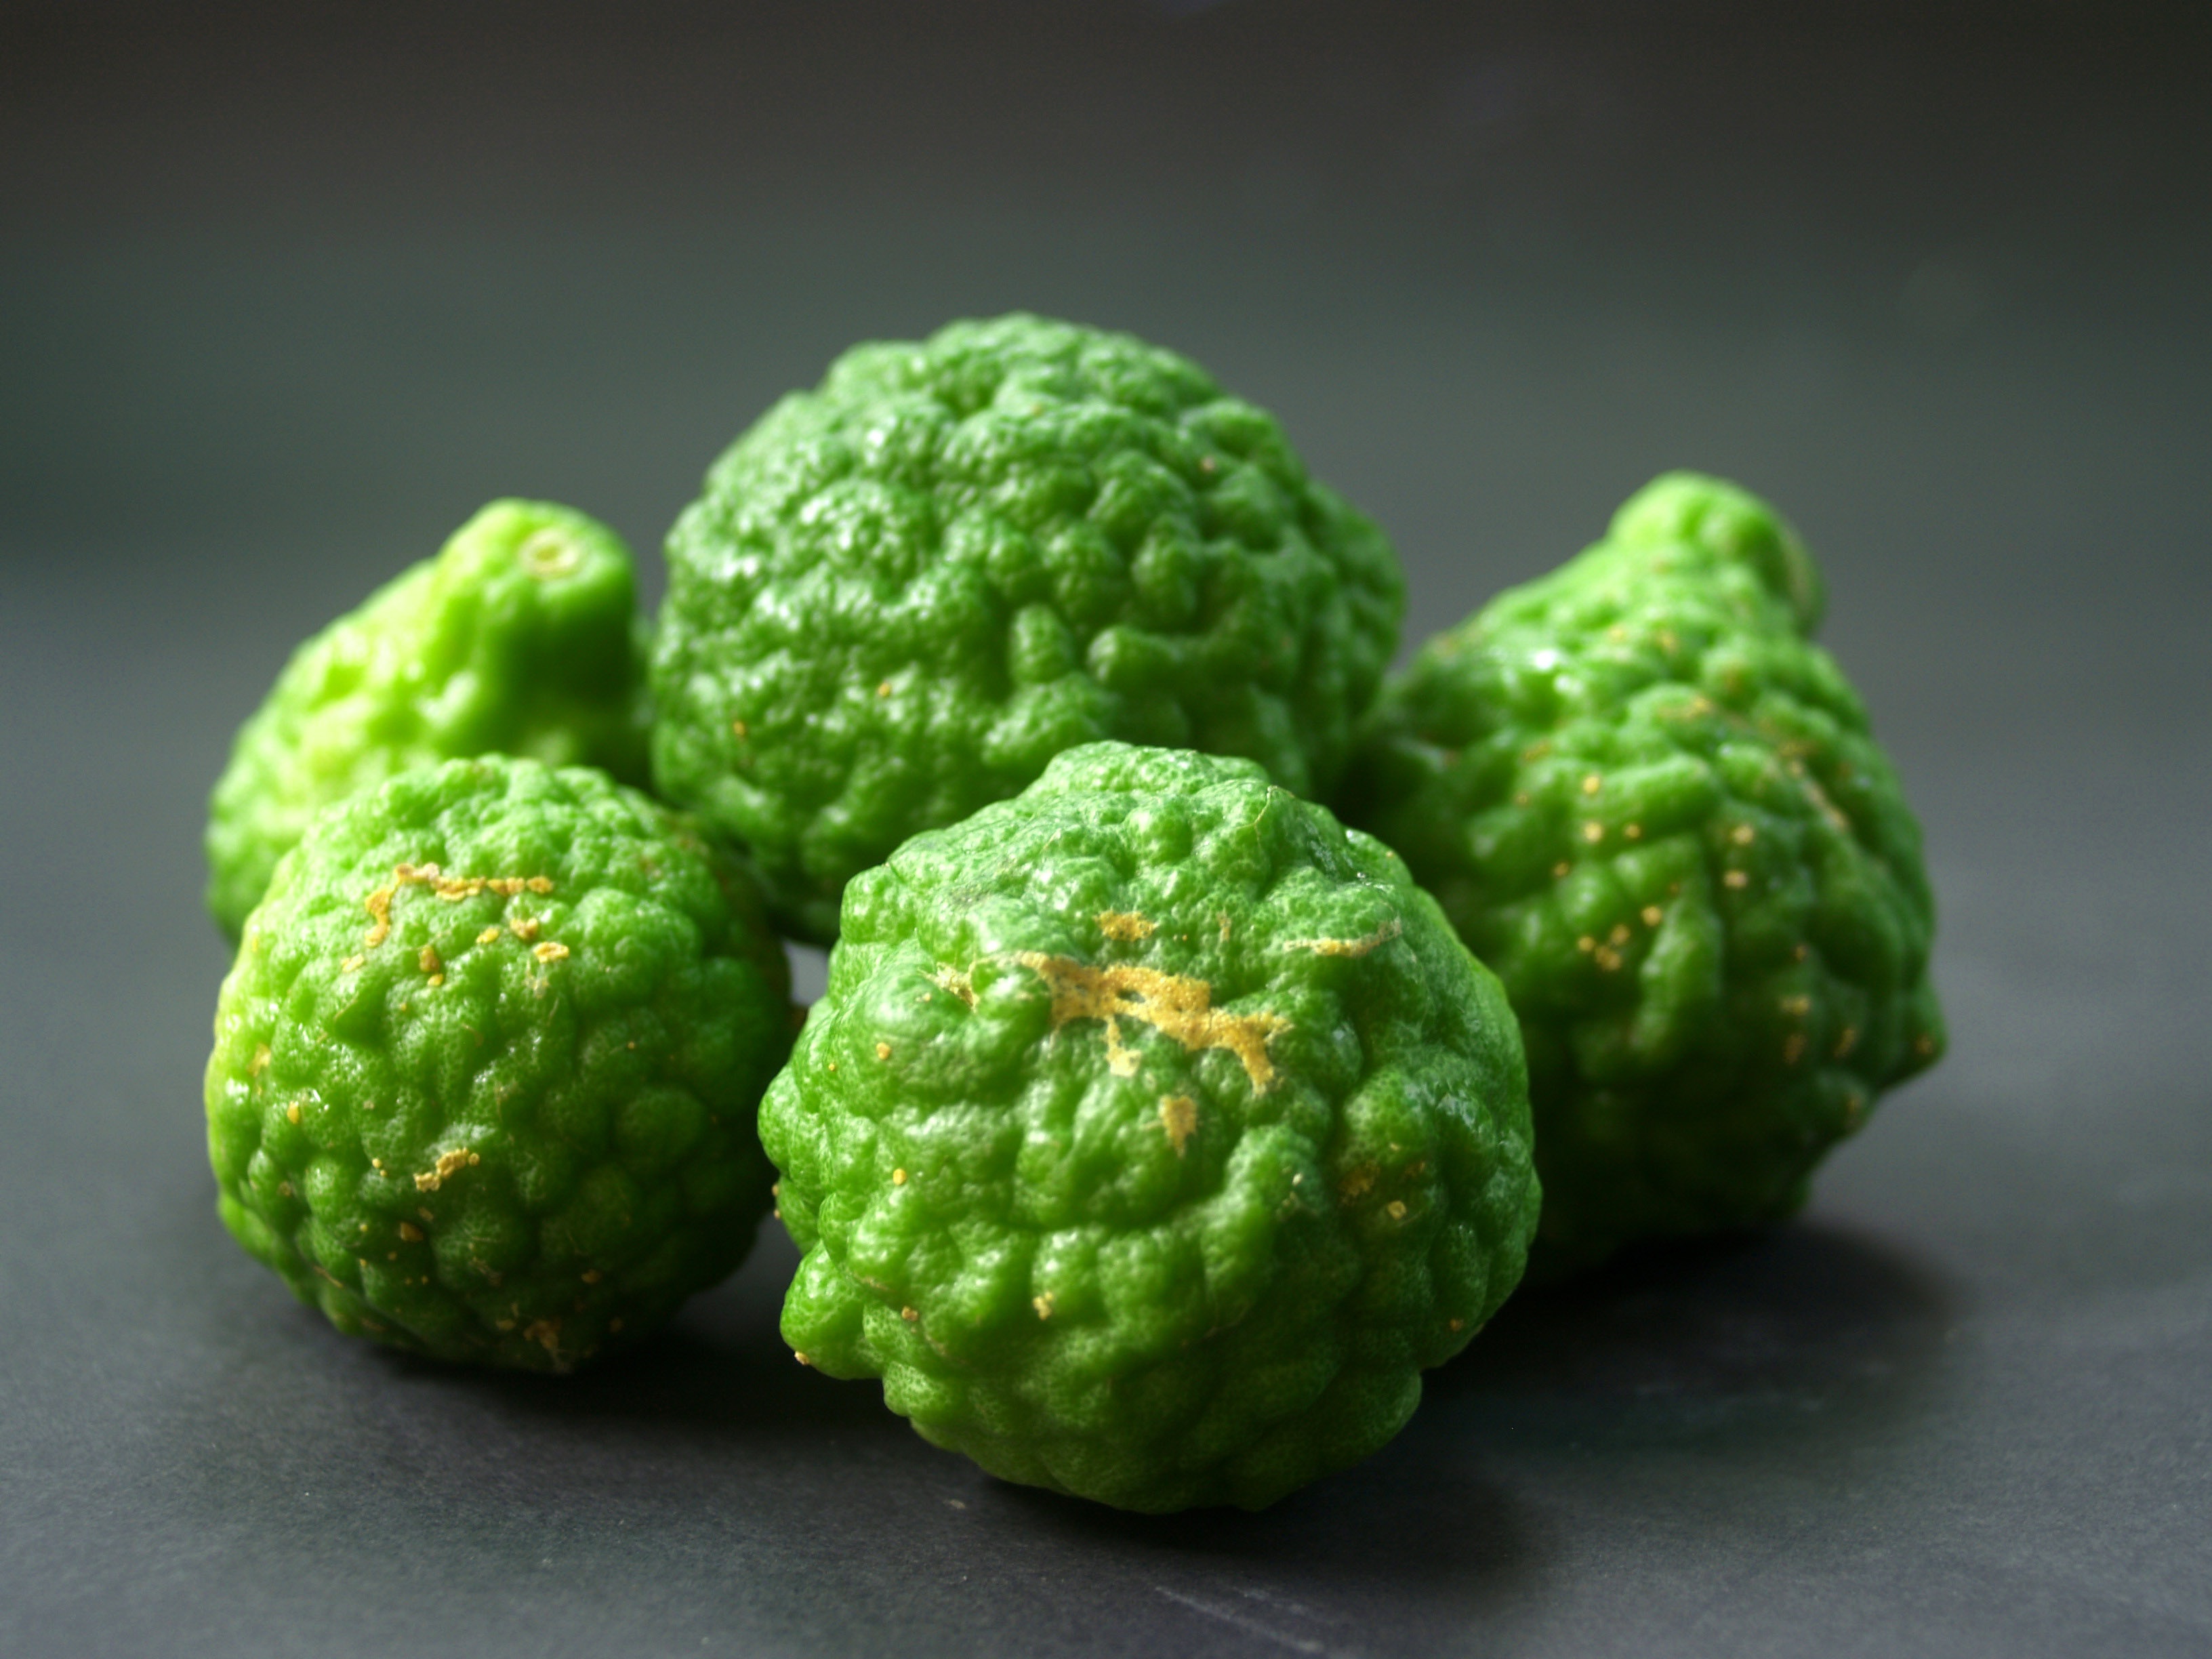
plant, hair, fruit, leaf, isolated, food, green, cooking, ingredient, herb, produce, vegetable, tropical, natural, fresh, asia, ancient, rough, cuisine, lemon, thailand, lime, raw, thai, organic, citrus, herbal, bergamot, kaffir, sugar apple, land plant